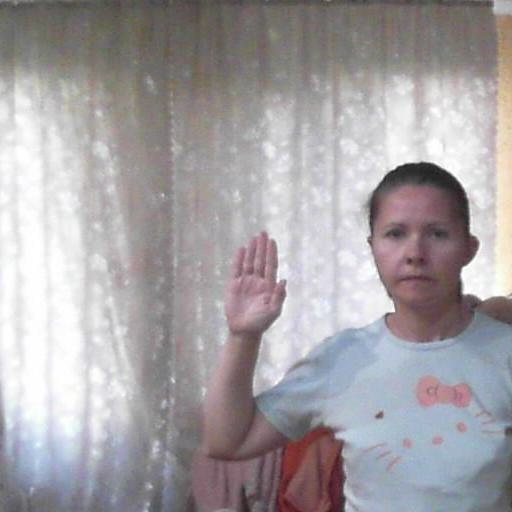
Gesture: stop